Heartthrob (film)

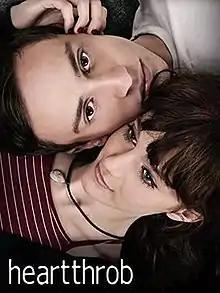

Heartthrob is a 2017 American thriller film written and directed by Chris Sivertson. It stars Keir Gilchrist as Henry and Aubrey Peeples as Samantha, who form a relationship after a chance meeting. However, things go downhill as Henry's infatuation with Samantha turns dark.